Pennsylvania barn

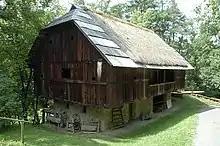
An old-world forebay housebarn. The Skorjanz-barn from the Valley Jaun (Jauntal) from the 19th century, <a href="https%3A//web.archive.org/web/20120428022639/http%3A//www.freilichtmuseum-mariasaal.at/jom/index.php%3Flang%3Den">Carinthia Open Air Museum

As agricultural productivity increased, the Standard Pennsylvania barn was not large enough, and this third class of barn was developed by adding to the Standard barn. New barns were based on the Standard but with more space added to the forebay side, ramp side, or by being made taller and adding another floor (storey) level.